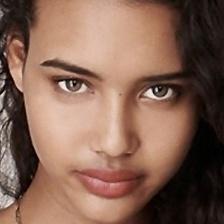
Label: faces